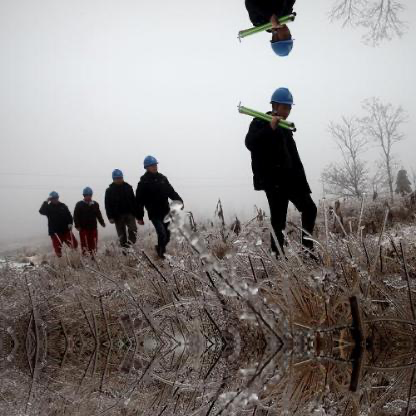
Objects in the image:
label: helmet
label: helmet
label: helmet
label: helmet
label: helmet
label: helmet